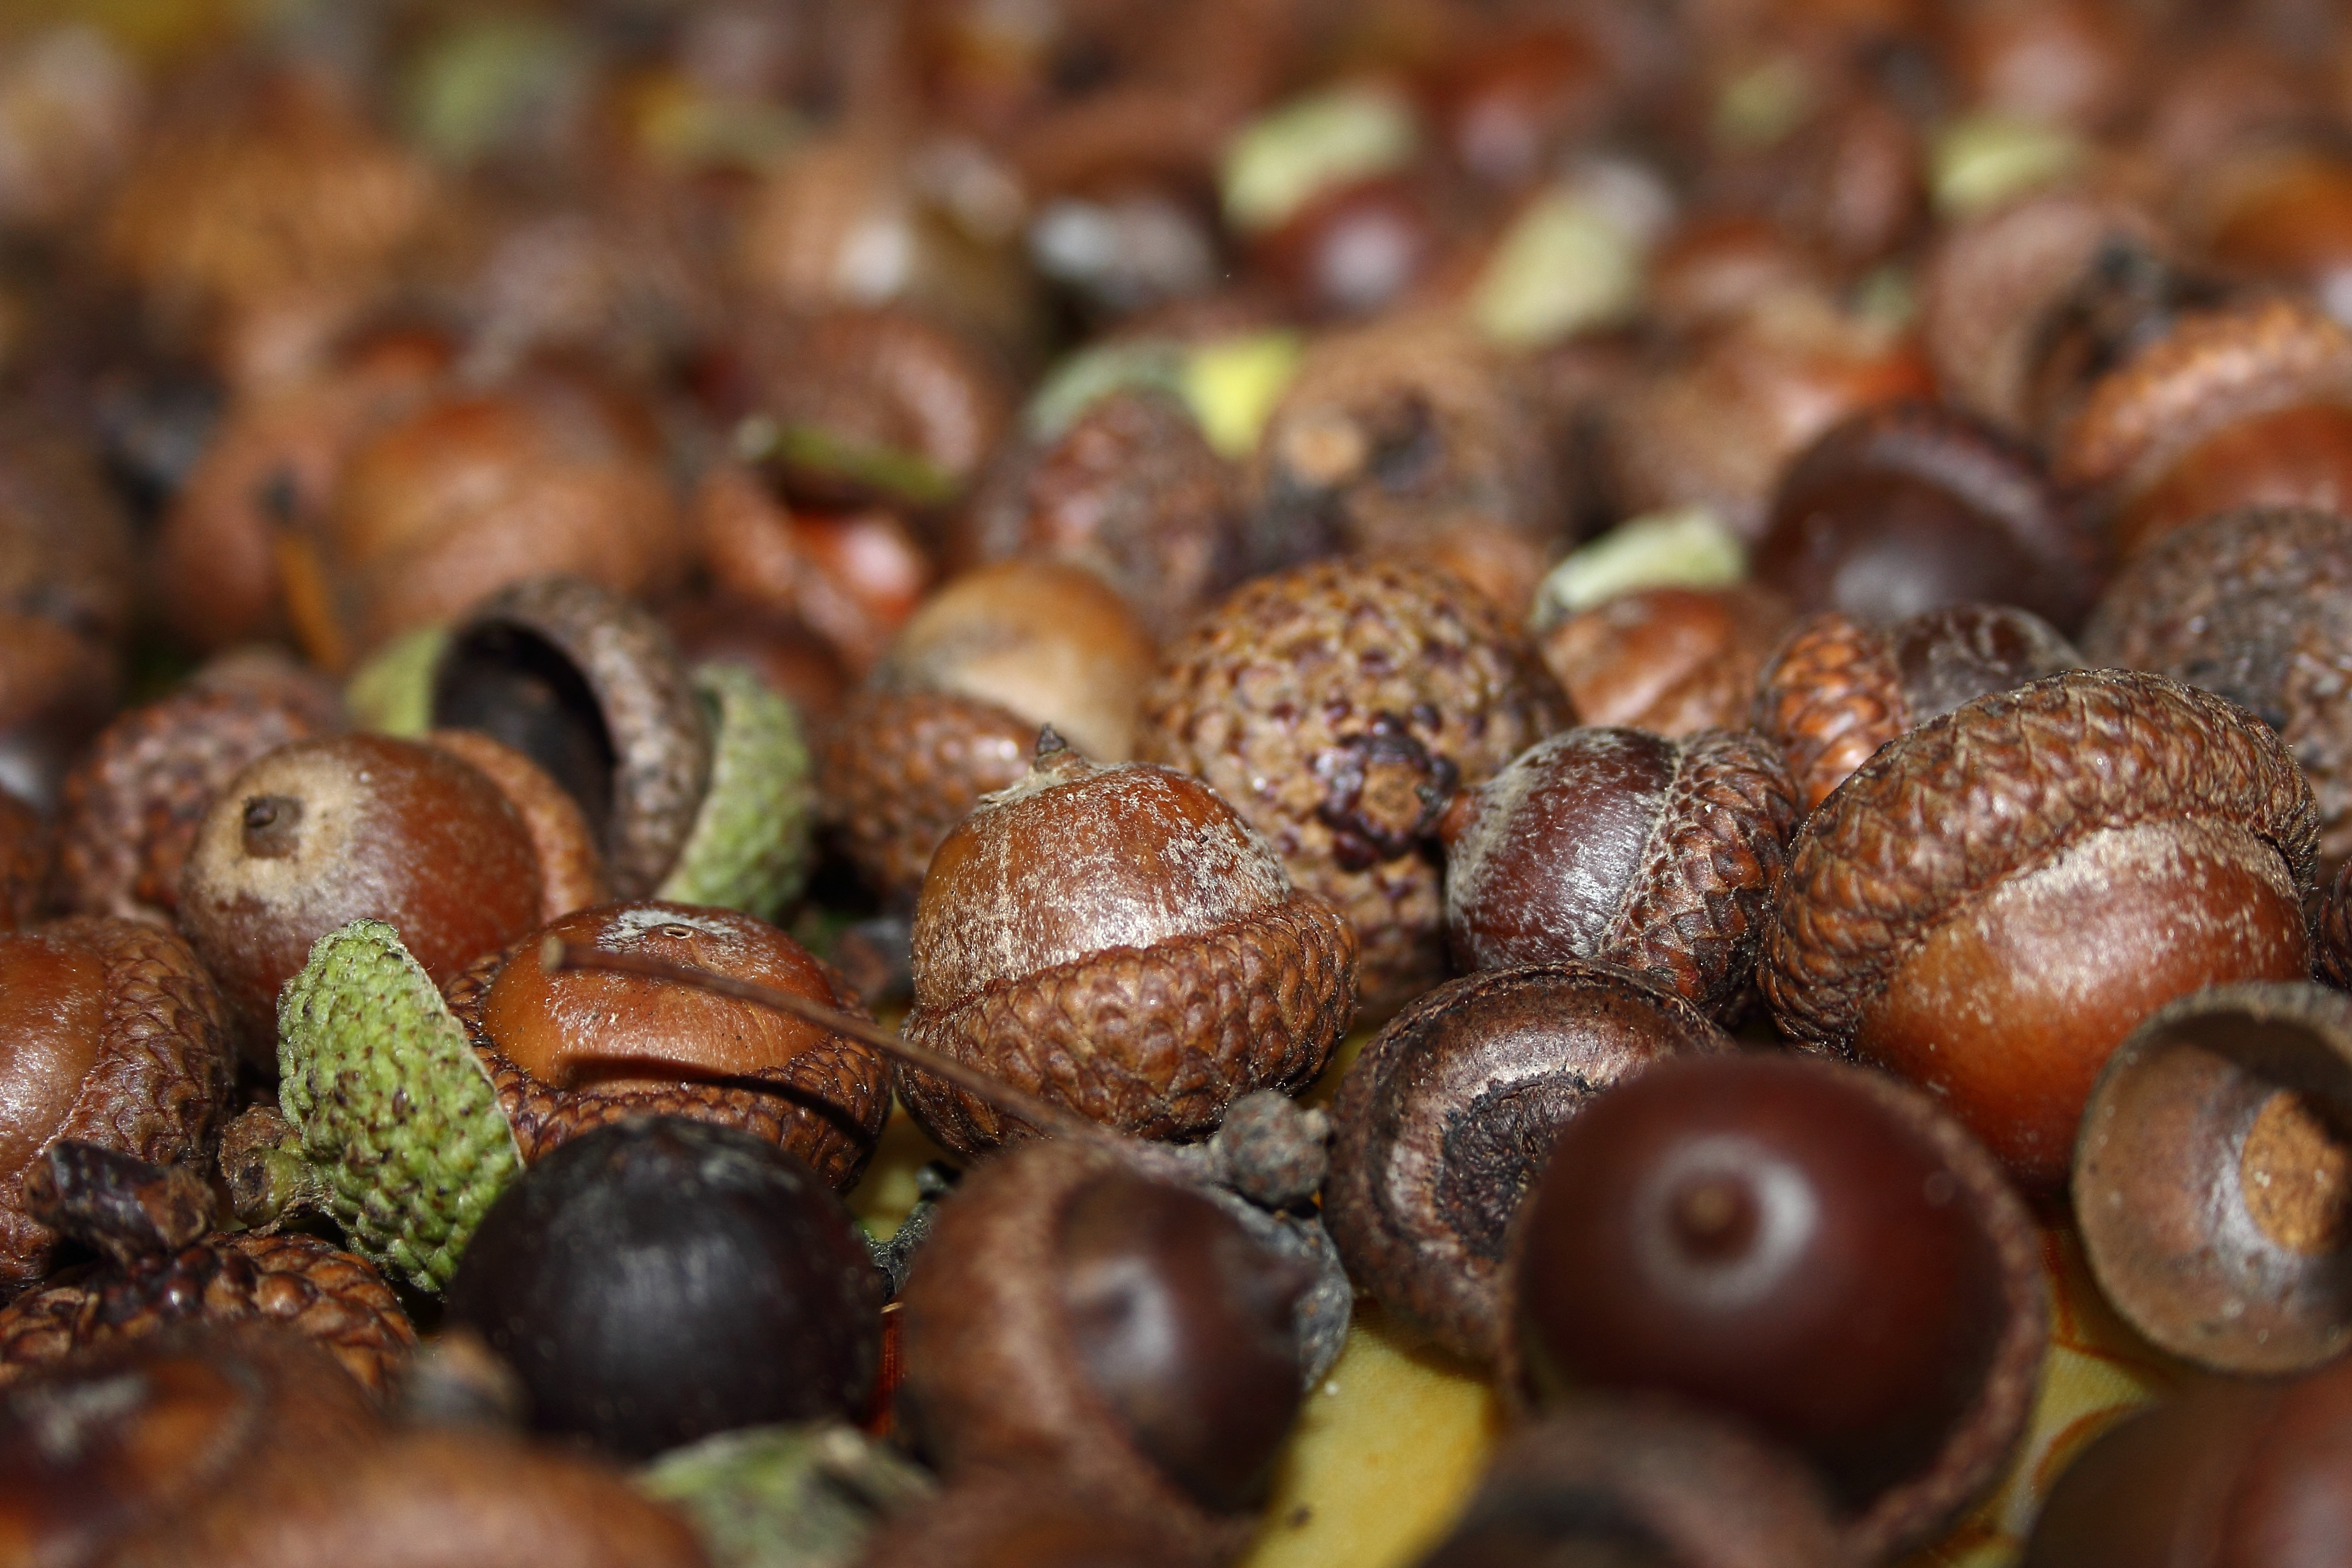
food, produce, autumn, brown, acorn, fruits, oak, acorns, hazelnut, escargot, chestnut, macro photography, autumn decoration, sea snail, nuts seeds